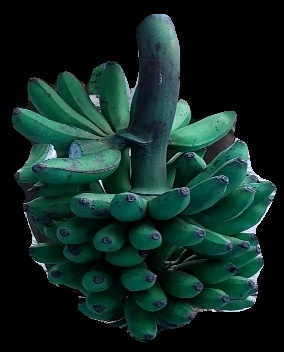
Variety: rasbale
Grade: grade3